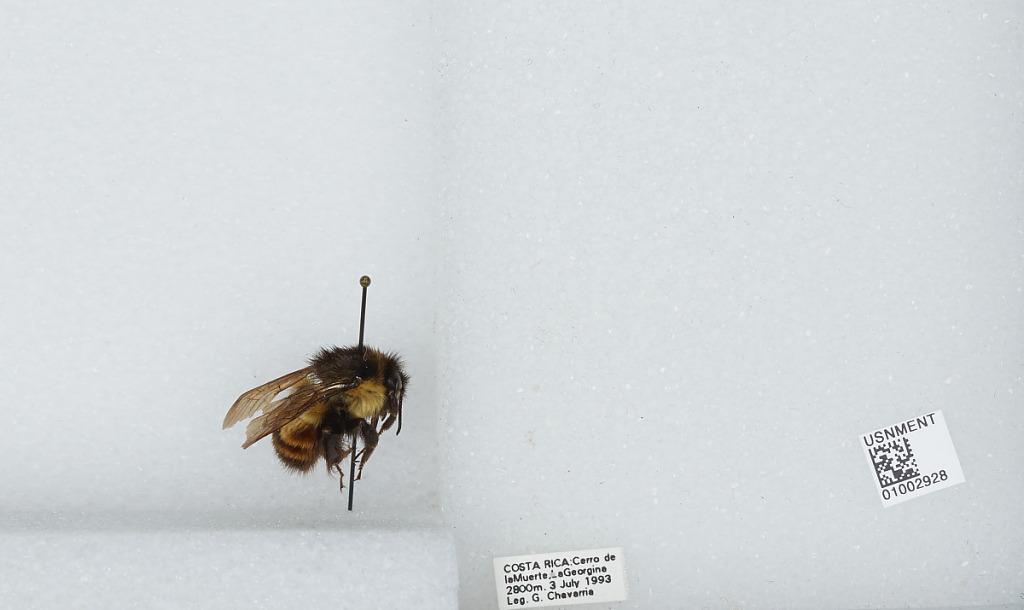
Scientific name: Bombus (Pyrobombus) ephippiatus (Say)
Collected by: G. Chavarria
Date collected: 1993-7-3
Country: Costa Rica
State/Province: San Jose
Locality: Cerro de la Muerte, La Georgina
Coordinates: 9.5583, -83.7239